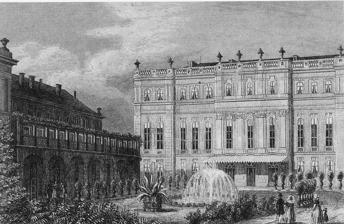
Building: Prinz-Albrecht-Palais
Country: Germany
Year built: 1739
Prinz-Albrecht-Palais, 1837 The Prinz-Albrecht-Palais was a Rococo city palace in the historic Friedrichstadt suburb of Berlin , Germany . It was located on Wilhelmstrasse 102 in the present-day Kreuzberg district, in the vicinity of Potsdamer Platz . History The building was erected in 1737–39 in the course of the city development of the boggy grounds in southern Friedrichstadt at the behest of King Frederick William I of Prussia , it was to serve as a residence for the French Baron François Mathieu Vernezobre de Laurieux (1690–1748). The well-off baron and his family had left Paris after the collapse of John Law 's Mississippi Company in 1720 and befriended with the king. The three-storey building had a courtyard open to the street, two economic wings on the left and right of the entrance, as well as extended gardens in the rear, stretching up to the Berlin Customs Wall in the west. When the King ordered Vernezobre to marry his daughter to Friedrich Wilhelm Quirin von Forcade de Biaix , who she rejected, the marriage was only averted when he agreed to undertake the construction of a prestigious city residence for the King in the Husarenstraße, later renamed Wilhelmstrasse in honor of the King, who died in 1740. Vernezobre's heirs had to sell the premises in 1760, and in 1772 they were acquired by the royal House of Hohenzollern as a summer residence of King Frederick William's daughter Princess Anna Amalia , the youngest sister of Frederick the Great . Upon her death in 1787 it served in 1796 as a quarantine station for the then spectacular smallpox vaccination of the Prussian Crown Prince Friedrich Wilhelm . Occupied by Napoleon 's troops after the 1806 Battle of Jena-Auerstedt and temporarily used as a depository, the building decayed and fell into disrepair afterwards. Finally, in 1830 it was acquired by Prince Albert of Prussia , youngest son of King Frederick William III of Prussia , upon his marriage with Princess Marianne of the Netherlands . He had the Palais remodeled as his residence by Karl Friedrich Schinkel , surrounded by a park laid out according to plans designed by Peter Joseph Lenné , including a riding stable and an ice rink open to the public. However, the prince's marriage turned out to be an unhappy one, the couple divorced in 1849 and Albert entered into a morganatic marriage with Rosalie von Rauch , wherefore he had to leave the Prussian court. He moved to the Saxon capital Dresden , where he had Schloss Albrechtsberg erected by architect Adolf Lohse , who from 1860 to 1862 also refurbished the Berlin palace. Meanwhile, the formerly remote area had become a major hub with the opening of the nearby Potsdamer Bahnhof and Anhalter Bahnhof railway stations in 1838 and 1841. After Prince Albert's death in 1872, the building was inherited by his son Prince Albrecht . The property was managed by the valet August Sabac el Cher , an Afro-German descending from Sudanese Kurdufan , who had been "presented" to his father by Wāli Muhammad Ali of Egypt at Cairo in 1843. The building remained in private hands of the Hohenzollern dynasty even after the German Revolution of 1918–1919 . A salon in the Palais, 1928 In 1926 the large Europahaus was built in the rear gardens. From 1928 to 1931, the Palais was rented by the German government and used as a state guesthouse, hosting such guests as King Amānullāh Khān of Afghanistan in 1928 and King Fuad I of Egypt in 1929. The last chapter in the Palais' history began after the Nazi Machtergreifung in 1933. In May, the headquarters of the newly established Gestapo secret police moved into a neighbouring building around the corner on Prinz-Albrecht-Strasse . When in 1934 the Sicherheitsdienst intelligence agency of the Reichsführer SS Heinrich Himmler took control over the Gestapo , Sicherheitsdienst chief Reinhard Heydrich moved from Munich to the Berlin Prinz-Albrecht-Palais. In 1935 also the neighbouring buildings at 101 Wilhelmstrasse and 103/104 Wilhelmstrasse were taken over and integrated into the large complex, which in 1939 became the main administrative seat of the SS-Reichssicherheitshauptamt (RSHA). The Palais and the adjacent buildings were destroyed during the Battle of Berlin in a RAF air attack on 23 November 1944. Seized by the Soviet Military Administration in Germany after the war, the realty was incorporated into the American sector of Allied-occupied Berlin . The ruins were cleared in 1955, but the site was left vacant. In 1961 Prince Louis Ferdinand of Prussia , head of the House of Hohenzollern, officially renounced all claims to the realty. Today the area is used for the Topography of Terror exhibition, which focuses on the human rights abuses of the Nazi police state. References